Meat raffle

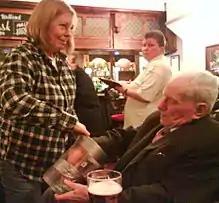
A Meat draw underway

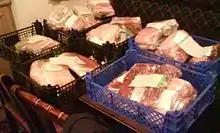
Meat prizes on display

A meat raffle is a tradition of raffling off meat, often in pubs and bars in Australia, in some areas of Britain and the US, and in Western Canada. A meat raffle is also sometimes called a meat draw.